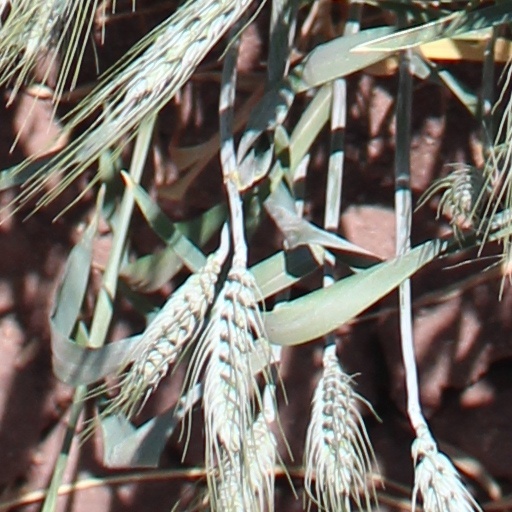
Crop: wheat